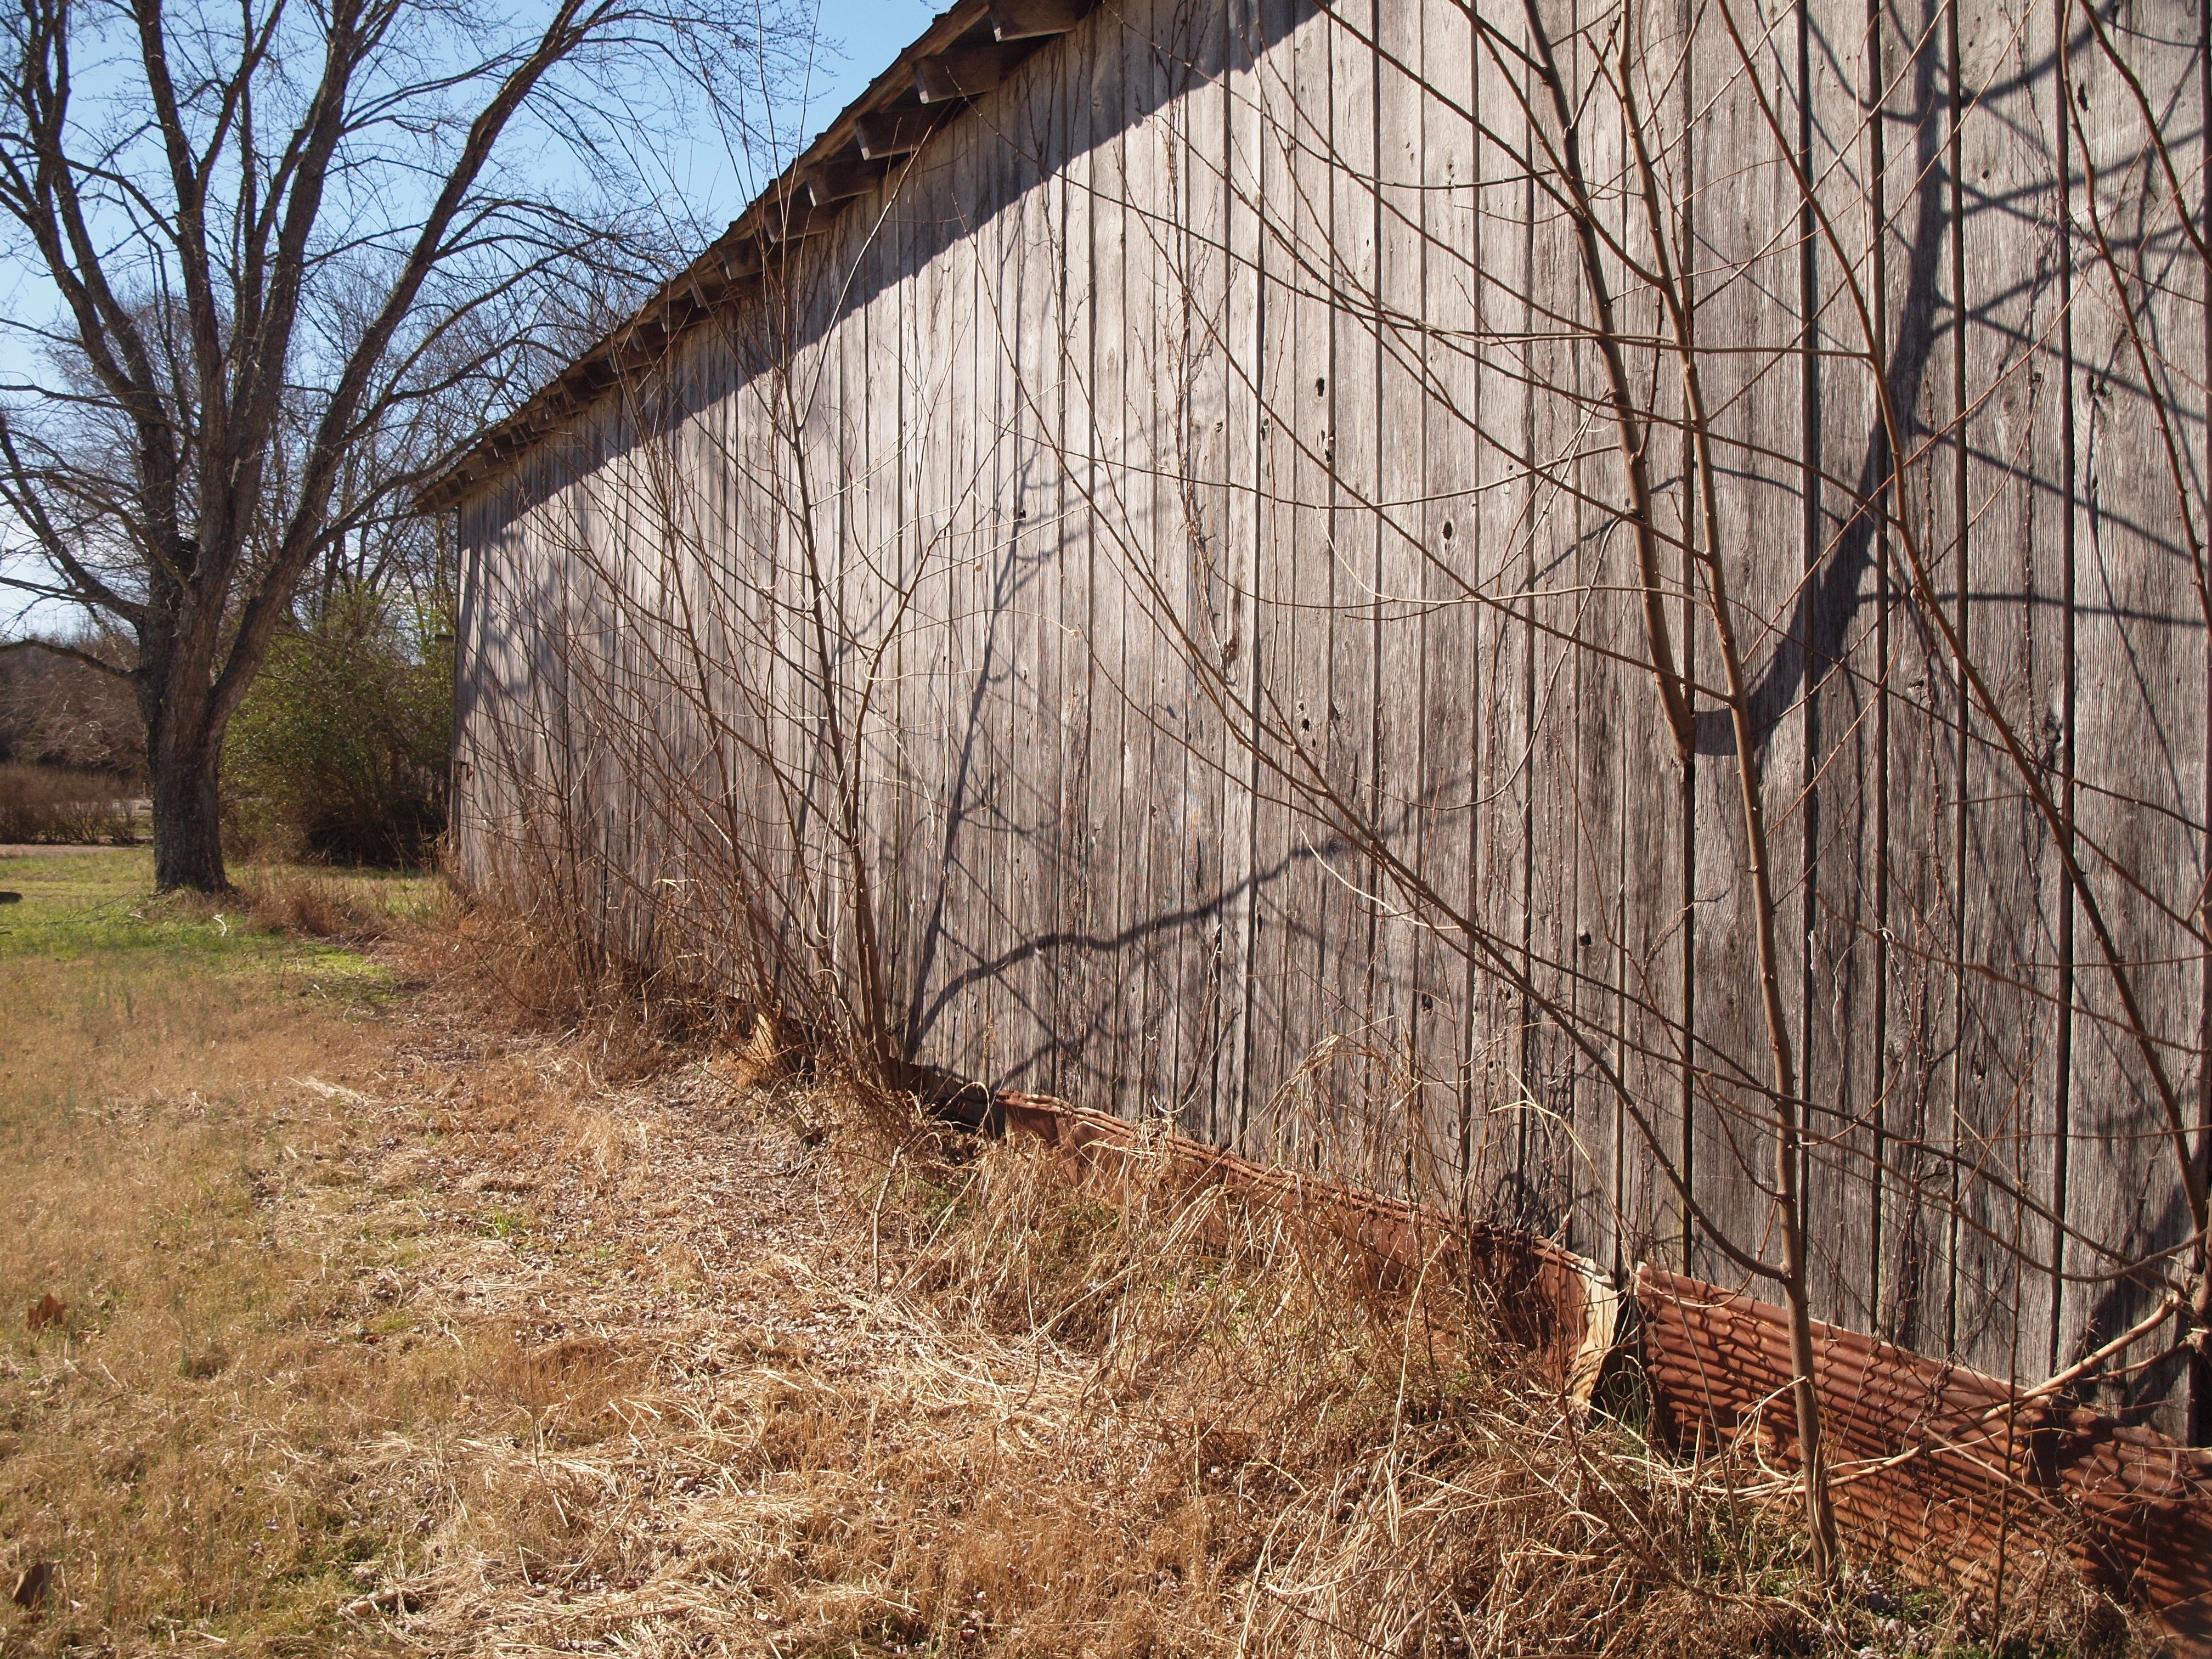
tree, fence, sky, wood, farm, old, barn, wall, soil, blue, woodland, rural area, outdoor structure, home fencing